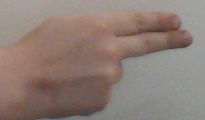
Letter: ain